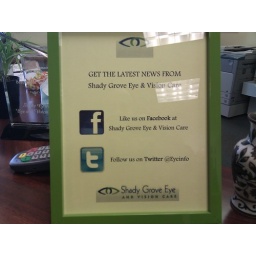
social sign in @eyeinfo 's office #growsmartbiz